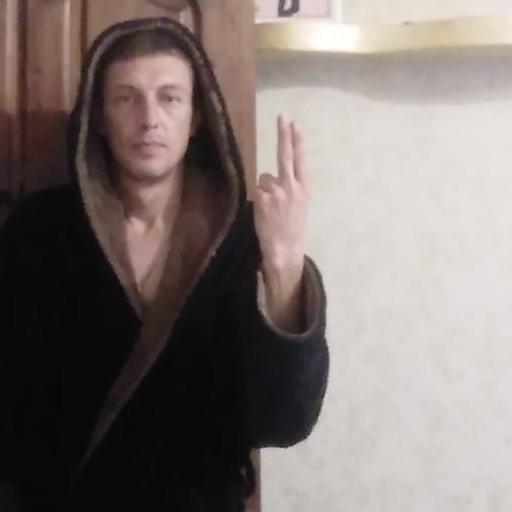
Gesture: two_up_inverted